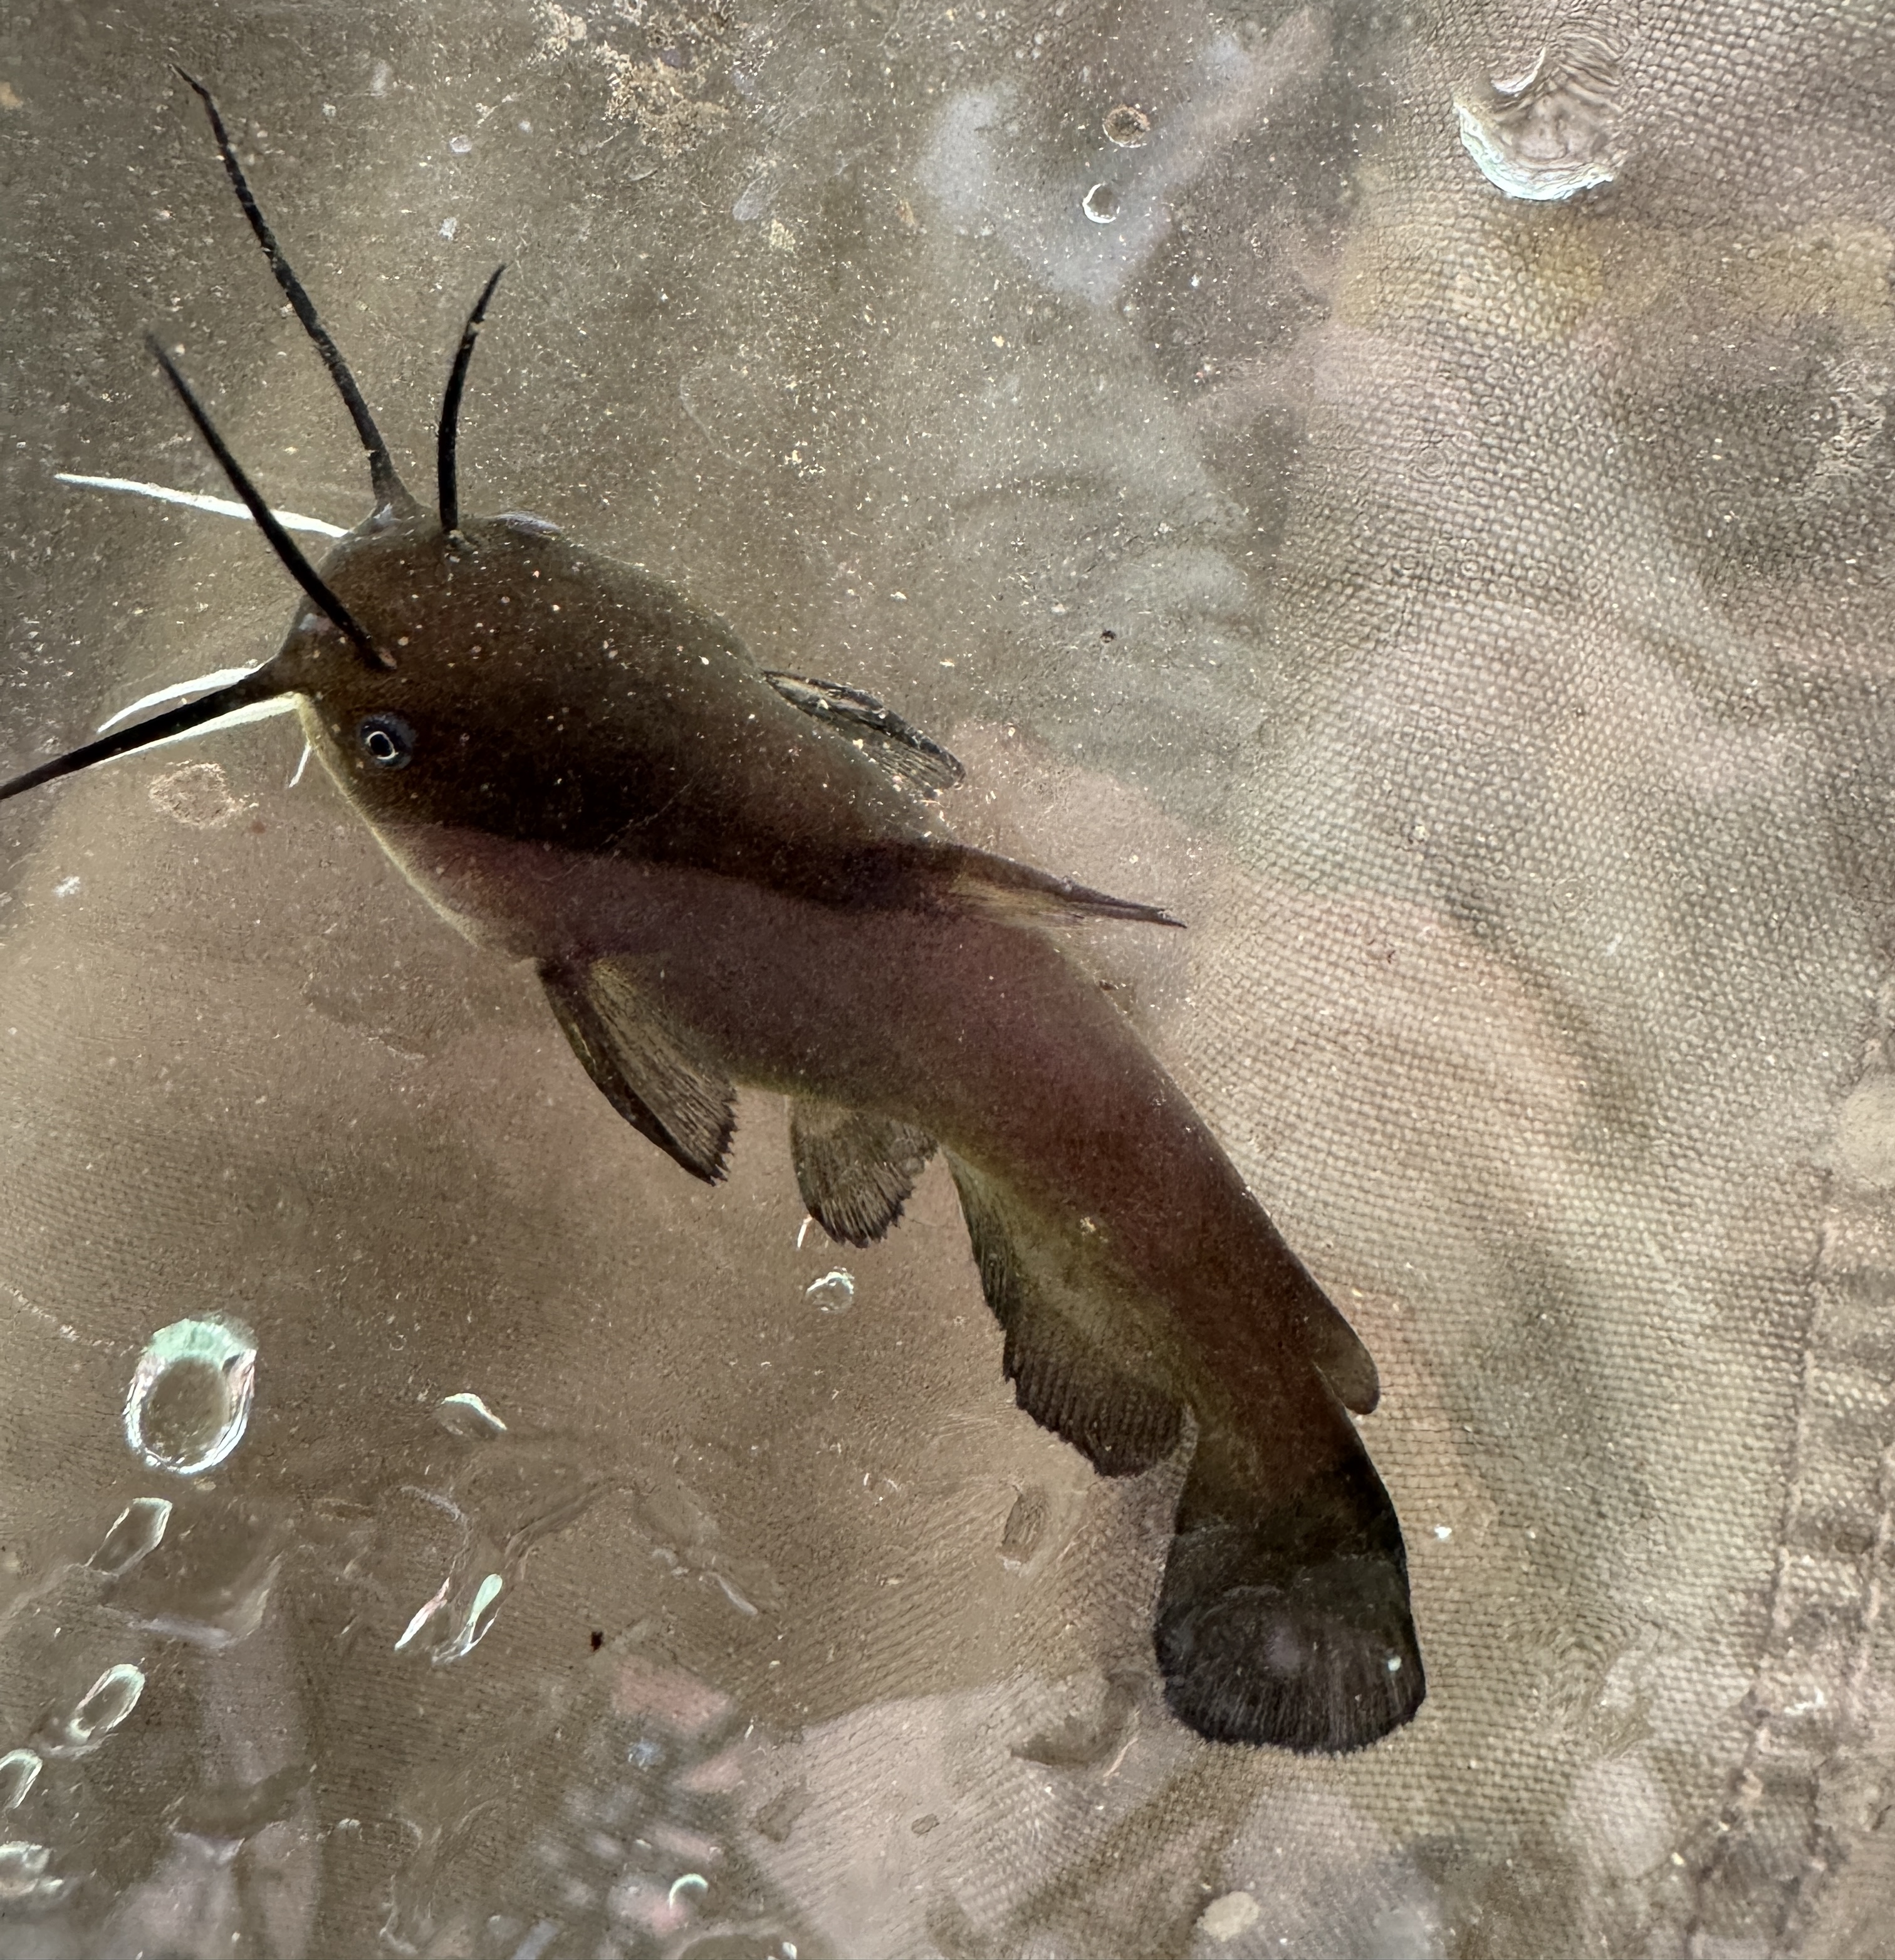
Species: Mad Tom Catfish
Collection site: Rosedale Fast
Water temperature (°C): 26.1
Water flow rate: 0.21
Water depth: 0.09
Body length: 7.8
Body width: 1.5
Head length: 2
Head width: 1.8
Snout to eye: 0.8